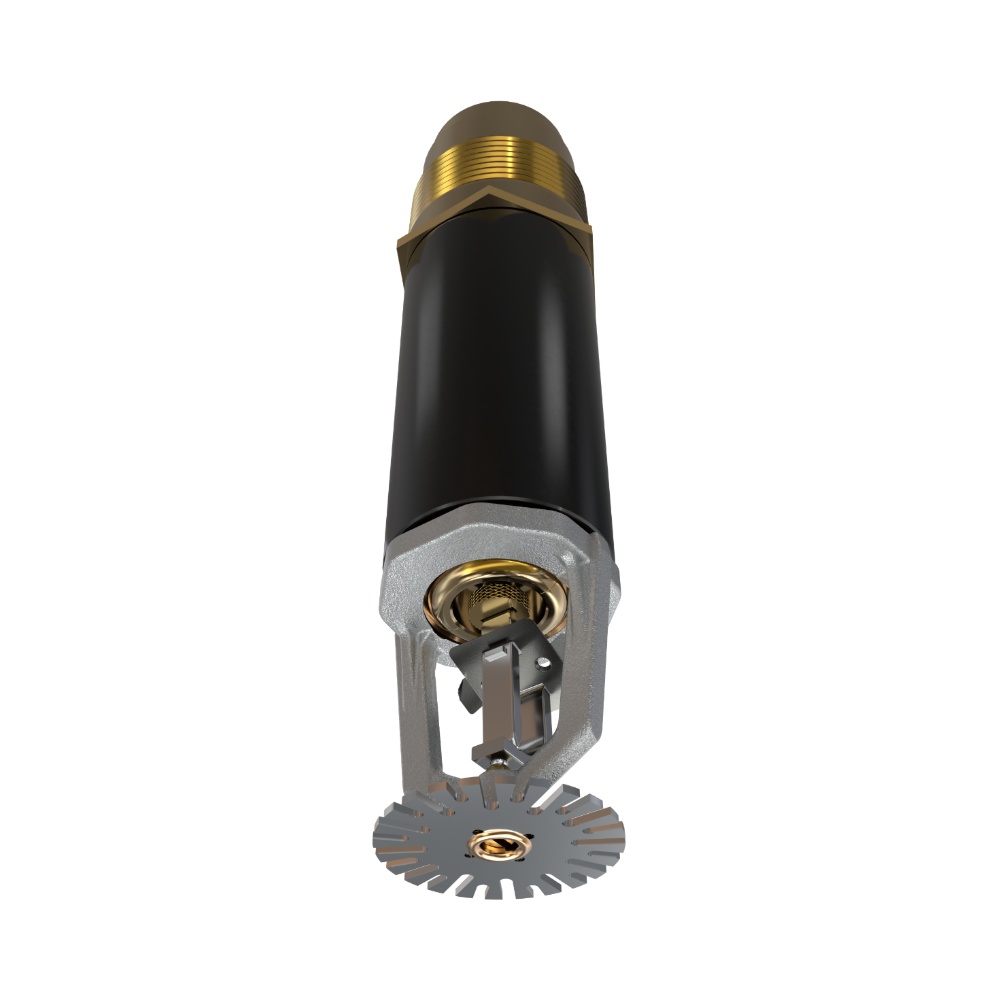
Viking® VK547, ELO, Standard, Dry Sprinkler, 11.2K, Pendent, Fusible Link, QR, Plain Barrel, 1 1/4” NPT, Chrome, 165 Degree, 24” Length, 19828FC24 Fire Sprinkler Head
Viking® VK547, ELO, Standard, Dry Sprinkler, 11.2K, Pendent, Fusible Link, QR, Plain Barrel, 1 1/4” NPT, Chrome, 165 Degree, 24” Length, 19828FC24 Fire Sprinkler Head Viking Quick Response Dry Pendent Extra-Large Orifice (ELO) Sprinklers are thermosensitive spray sprinklers suitable for use in areas subject to freezing. These dry pendent ELO sprinklers are FM Approved for storage and non-storage applications. In certain FM cold storage installations, the dry ELO sprinklers can provide a design advantage with lower overall water demands. In these applications, the dry ELO must be installed on a wet pipe system, per FM data sheet 8-9. In non-storage applications, when used in dry or preaction systems, the sprinklers are designed to prevent water or condensation from entering the drop nipple before the sprinkler operates. Viking Standard Response Dry Pendent ELO Sprinklers are available in various finishes and temperature ratings to meet design requirements. Refer to technical data sheet for design and installation requirements. Available In Multiple Colors and Temperatures. See Other Configurations Drop Down. SPEC SHEET *Custom lengths available, please contact us for more information* Dry Sprinkler Measuring Form WARNING: This product can expose you to chemicals which are known to the State of California to cause cancer and birth defects or other reproductive harm. For more information go to www.P65Warnings.ca.gov.
Brand: Viking
Category: Home & Garden > Lawn & Garden > Watering & Irrigation > Sprinklers & Sprinkler Heads